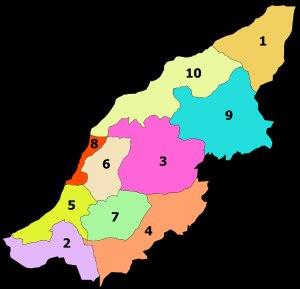
La wilaya de Mostaganem est composée de dix daïras • chacune comprenant plusieurs communes • pour un total de trente-deux communes.